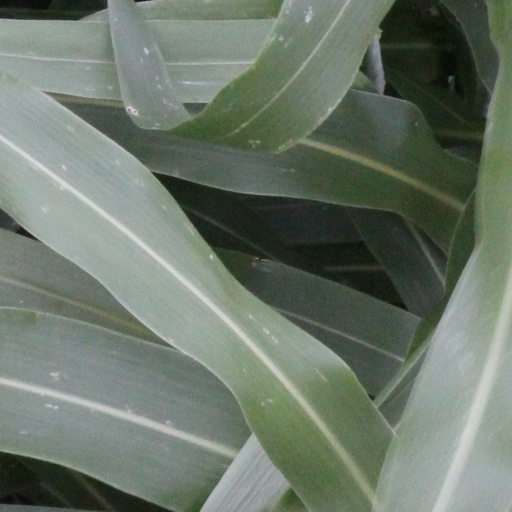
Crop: sorghum